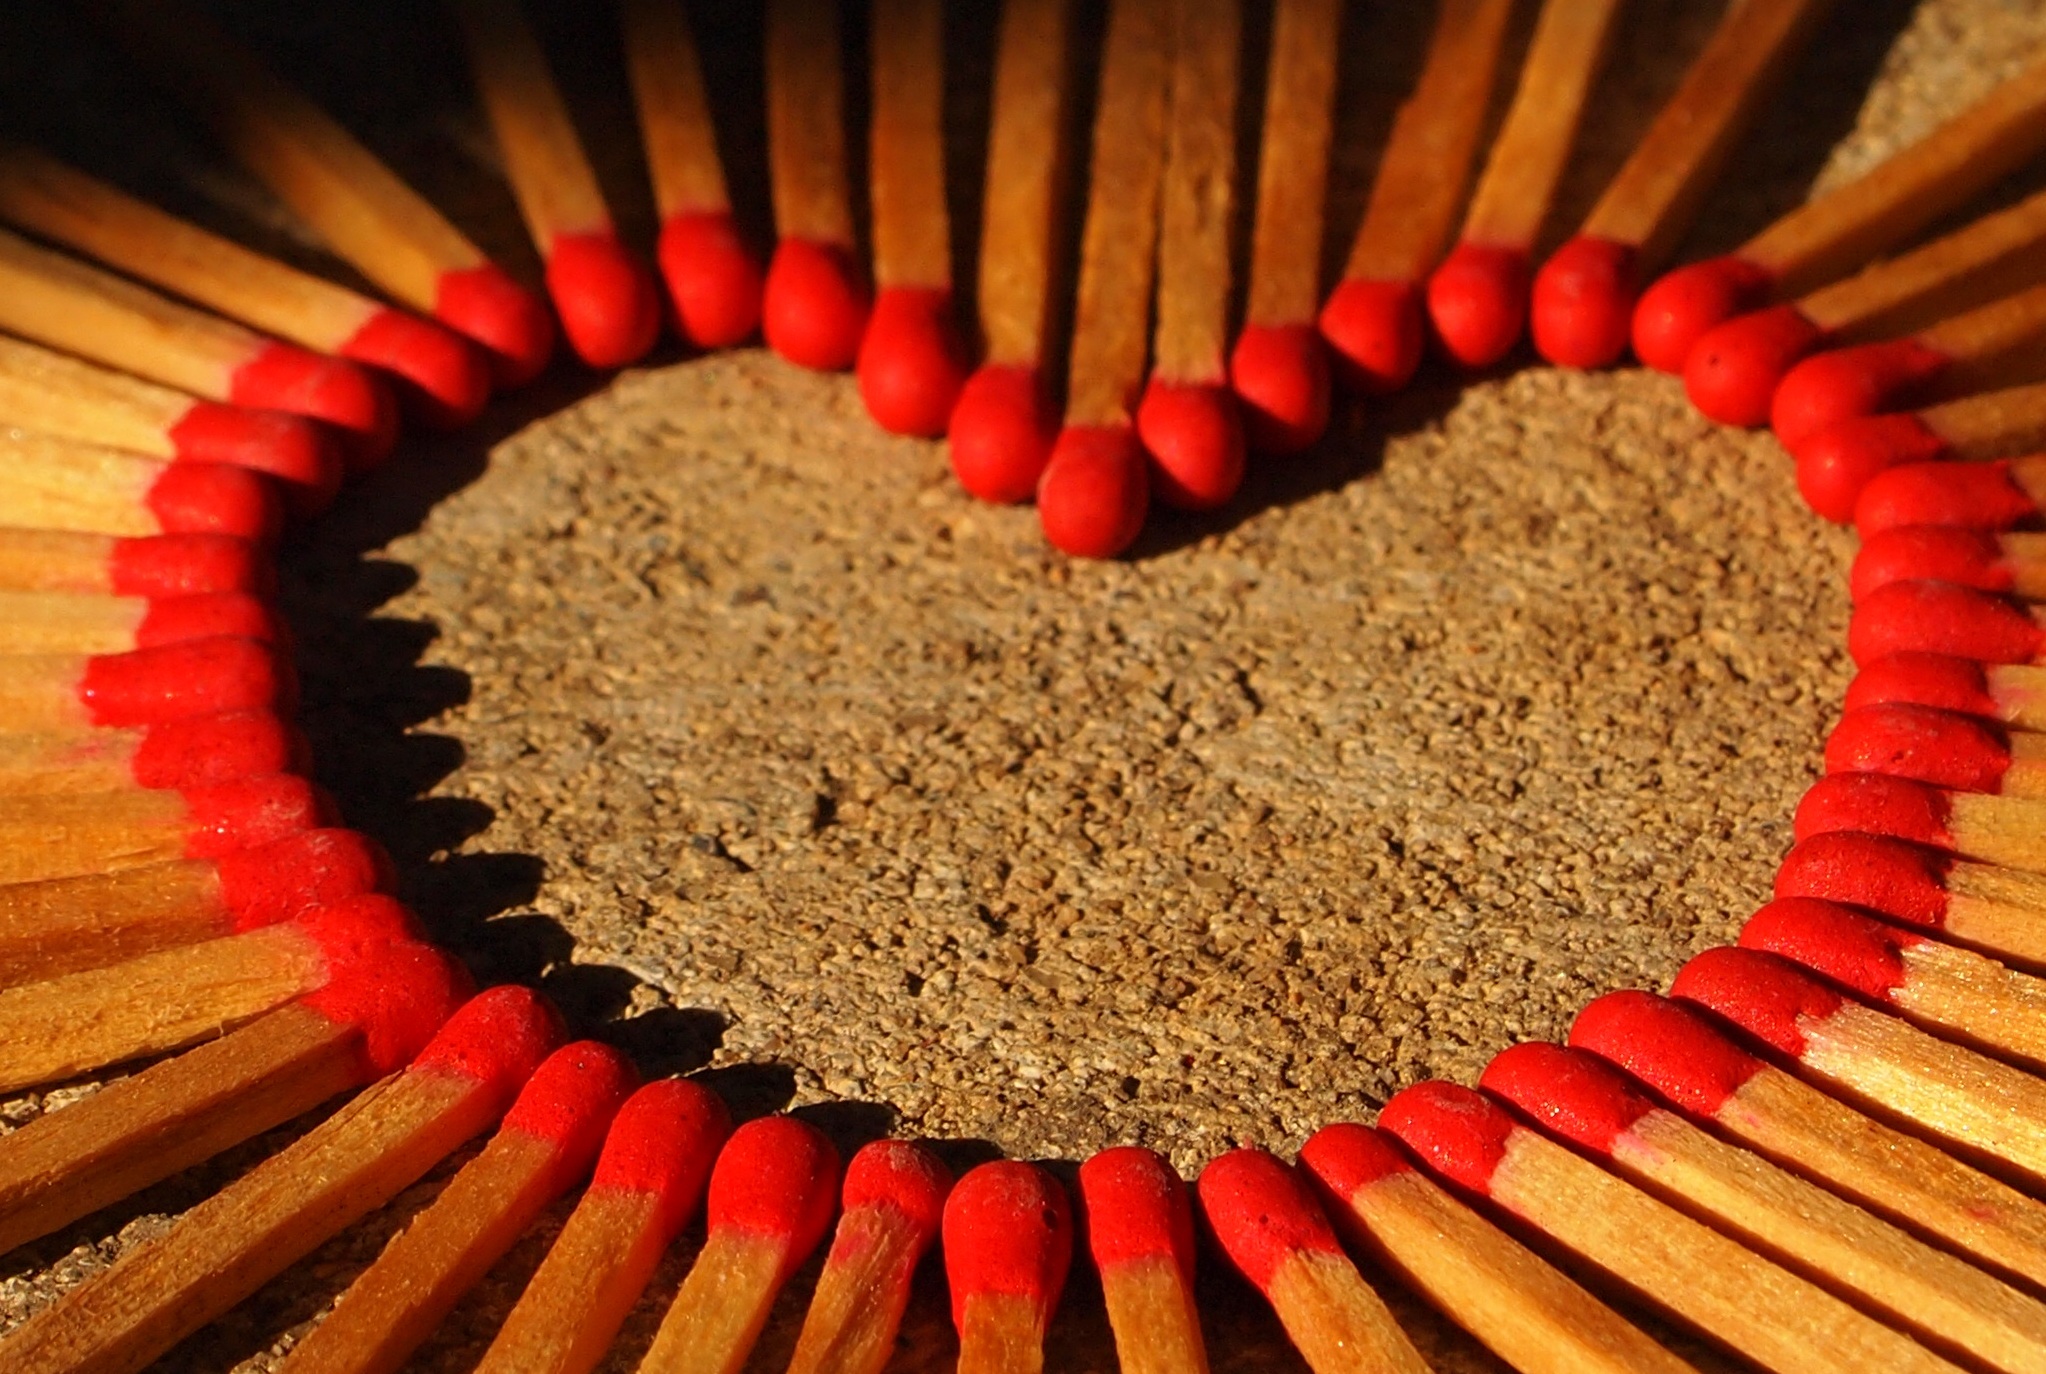
spiral, flower, love, heart, red, color, romantic, yellow, circle, close up, art, organ, matches, macro photography